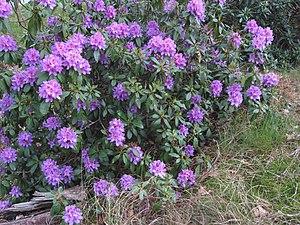
Les grayanotoxines sont un groupe de neurotoxines étroitement apparentées nommées d'après Leucothoe grayana, une plante originaire du Japon elle-même nommée à l'origine d'après le botaniste américain du XIXᵉ siècle Asa Gray. La grayanotoxine I est également connue sous le nom de andromedotoxine, acetylandromedol, rhodotoxine et asebotoxine. Les grayanotoxines sont produites par des espèces de Rhododendron et d'autres plantes de la famille des Éricacées.
La forêt pontique est une formation végétale spécifique présente à l'Ouest et au Sud de la mer Caspienne, sur le littoral caspien de l'Azerbaïdjan et de l'Iran, mais surtout sur les rives Sud-Est de la mer Noire, zone qui correspond principalement au Pays du Pont en Turquie et à la Colchide, en Géorgie. C'est pourquoi l'écorégion terrestre correspondant à ce milieu est définie sous le nom « forêts de feuillus du Pont-Euxin et de la Colchide » n° PA 0422.
Le climat pontique fait partie des climats tempérés à dominante « Cfa ». C'est un climat de transition que les climatologues classent, selon ses variantes, parmi les climats océaniques dégradés au Nord-Ouest et/ou parmi les climats subtropicaux humides au Sud-Est.
Rhododendron ponticum est une plante à fleurs du genre Rhododendron de la famille des Éricacées. Elle est originaire d'Europe méditerranéenne et d'Asie du sud-ouest mais elle est surtout connue pour être devenue invasive dans le Nord-Ouest de l’Europe, notamment en France, Belgique, Pays-Bas et en Grande-Bretagne.
Le Pont est une région historique actuellement située dans le territoire de la Turquie et, selon les limites que lui accordent certains, de la Géorgie. Sa ville principale est, historiquement Trabzon, aussi connue sous le nom de Trébizonde ou de Trapézonte, mais Samsun en est aujourd'hui la plus peuplée avec plus de 700 000 habitants. Ce territoire fut colonisé par les Grecs venus d'Ionie dès l'époque archaïque et demeura ainsi un foyer isolé de la culture hellénique sous une forme allogène jusque bien après la conquête turque du milieu du XVᵉ siècle. La région fut le centre de deux puissants États au cours de l'histoire : le Royaume du Pont et l'Empire de Trébizonde. Malgré un intense processus de turquisation depuis l'instauration de la république en Turquie par Mustafa Kemal Atatürk, cette région peut encore être considérée aujourd'hui comme le territoire au particularisme le plus marqué du pays, après le Kurdistan.
Bien qu'il existe plusieurs définitions des espèces envahissantes, elles sont toujours basées sur quatre critères principaux :